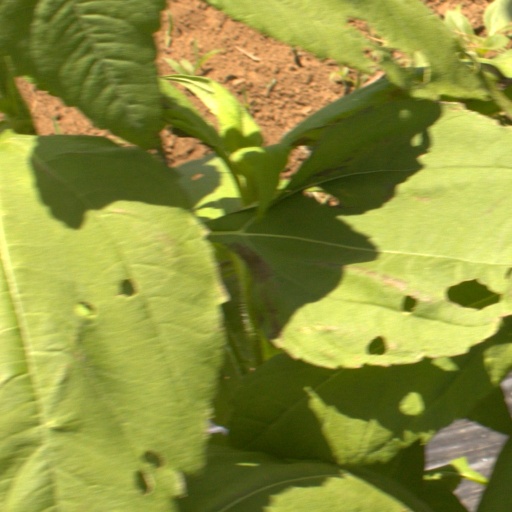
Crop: Jerusalem artichoke